Irfan Habib

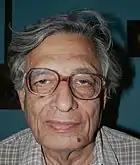
Irfan Habib, 2007

Habib was born into an Indian Muslim family. He was the son of Mohammad Habib and Sohaila Habib (née Tyabji). His paternal grandfather was Mohammad Naseem, a wealthy barrister and member of the Congress party, and his maternal grandfather was Abbas Tyabji, sometime the Chief Justice of the High Court of Baroda princely state, and noted follower of Mahatma Gandhi.